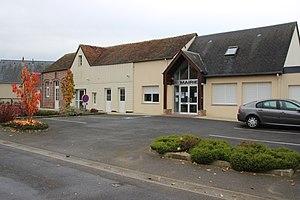
mairie de Pointel
Pointel est une commune française située dans le département de l'Orne en région Normandie, peuplée de 330 habitants.